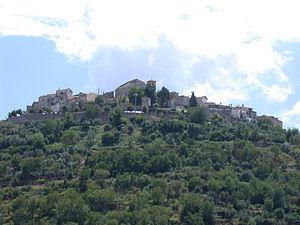
Campodimele est une commune de la province de Latina, dans la région Latium, en Italie. Situé à 150 km au sud de Rome, Le village a obtenu le label des Plus Beaux Bourgs d'Italie. Il est également connu comme le « village des centenaires ».